Blue Mont Central College

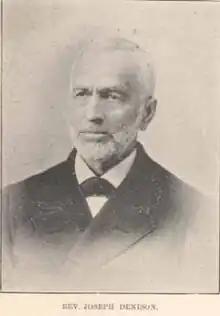
Joseph Denison, second President of Blue Mont Central College

The co-founder of the Emigrant Aid Company, Eli Thayer, wrote that the towns established by the Company should emphasize education: "to go with all our free-labor trophies: churches and schools, printing presses, steam-engines, and mills; and in a peaceful contest convince every poor man from the South of the superiority of free labor." Among the founders of Manhattan was Isaac Goodnow, a professor from Providence, Rhode Island. Goodnow led the New England Emigrant Aid Company's efforts to create a college in Manhattan.